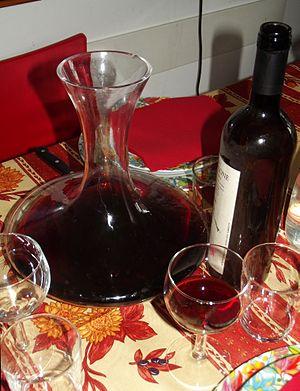
Le Gattinara est un vin rouge sec italien de la région Piémont doté d'une appellation DOCG depuis le 20 octobre 1990.